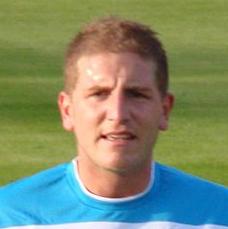
Age: 27